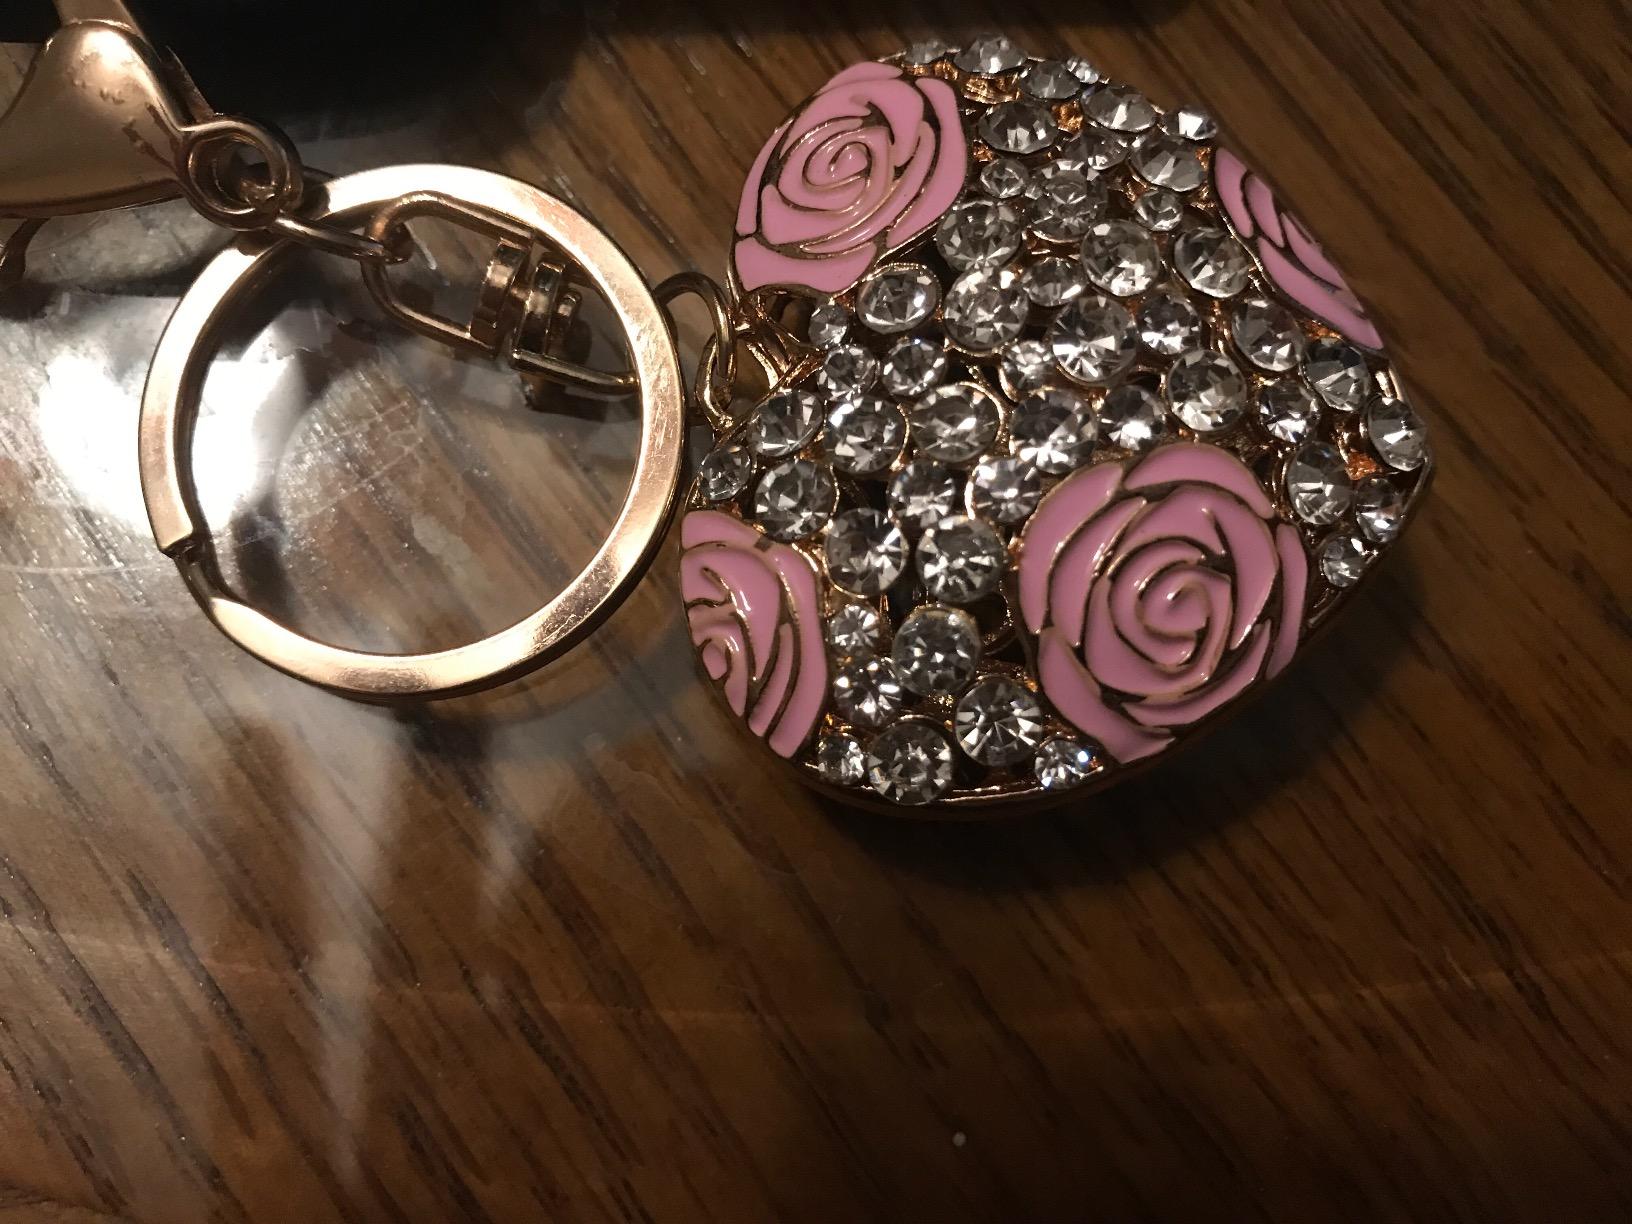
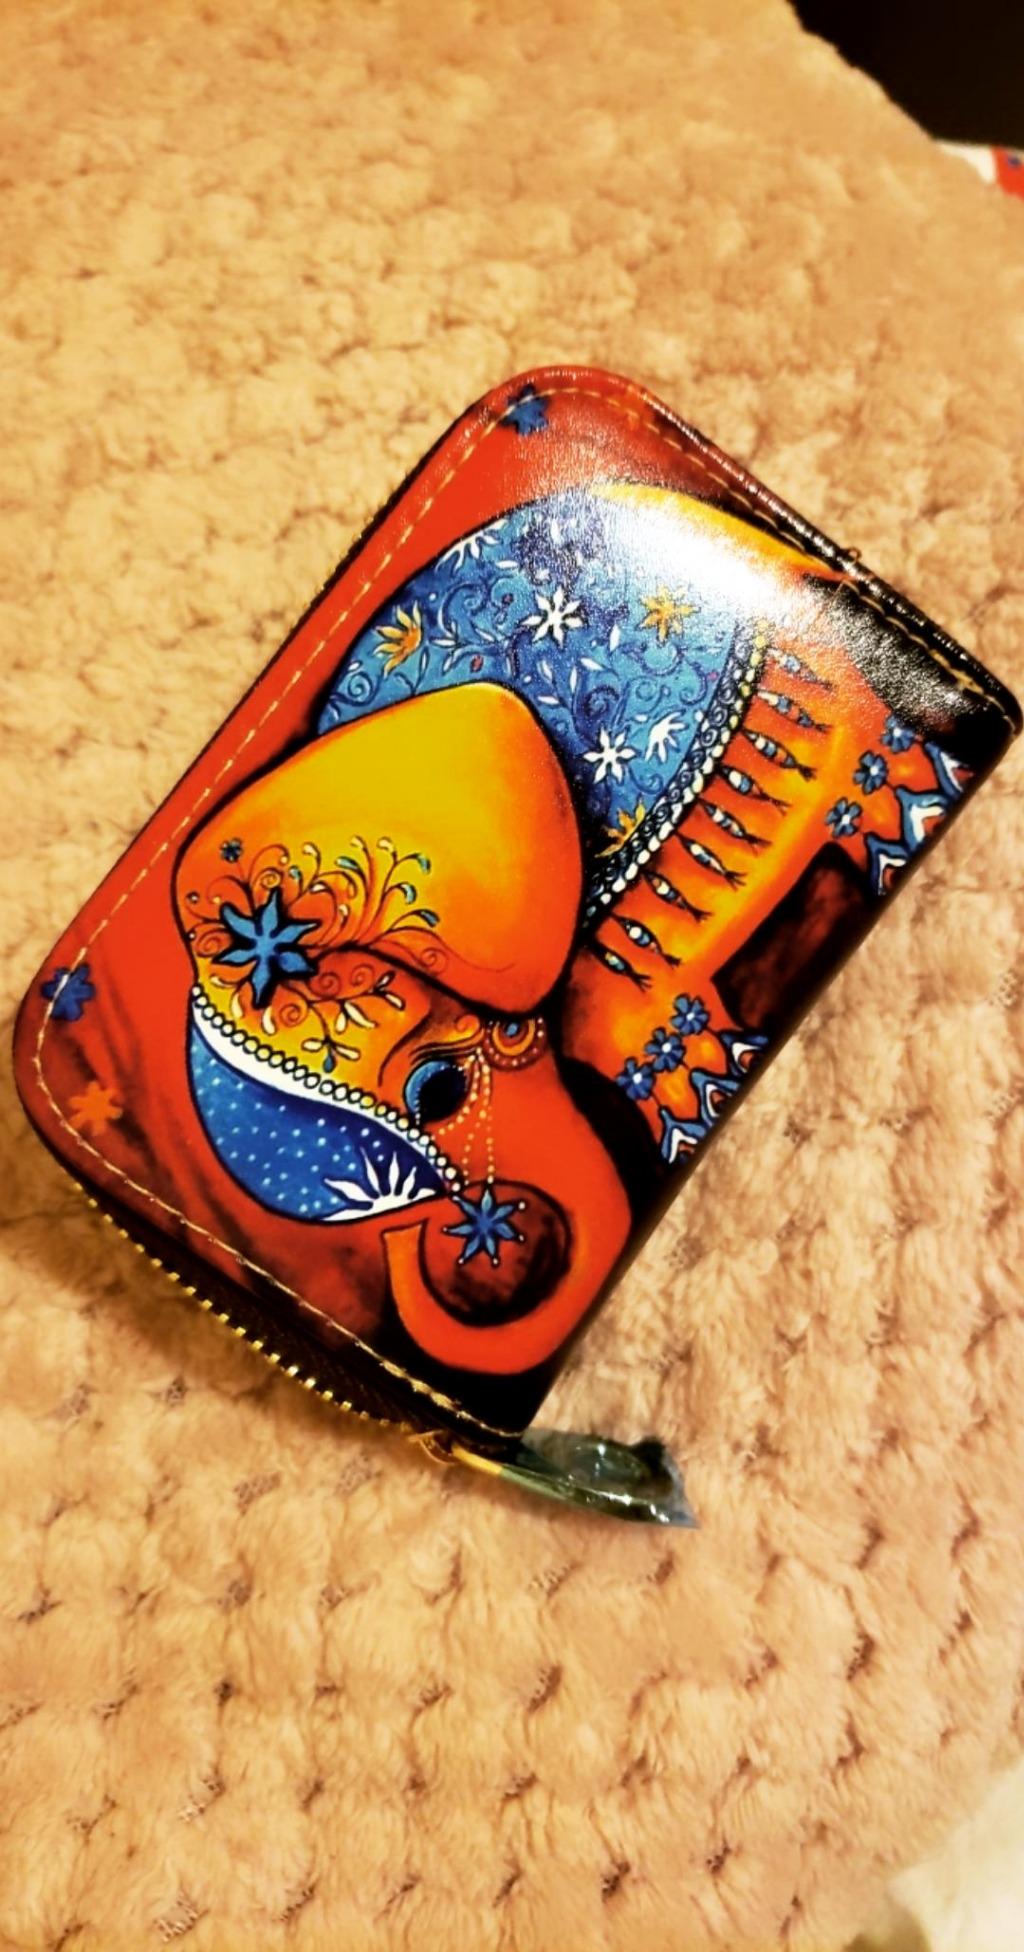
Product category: accessories_keychain
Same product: no